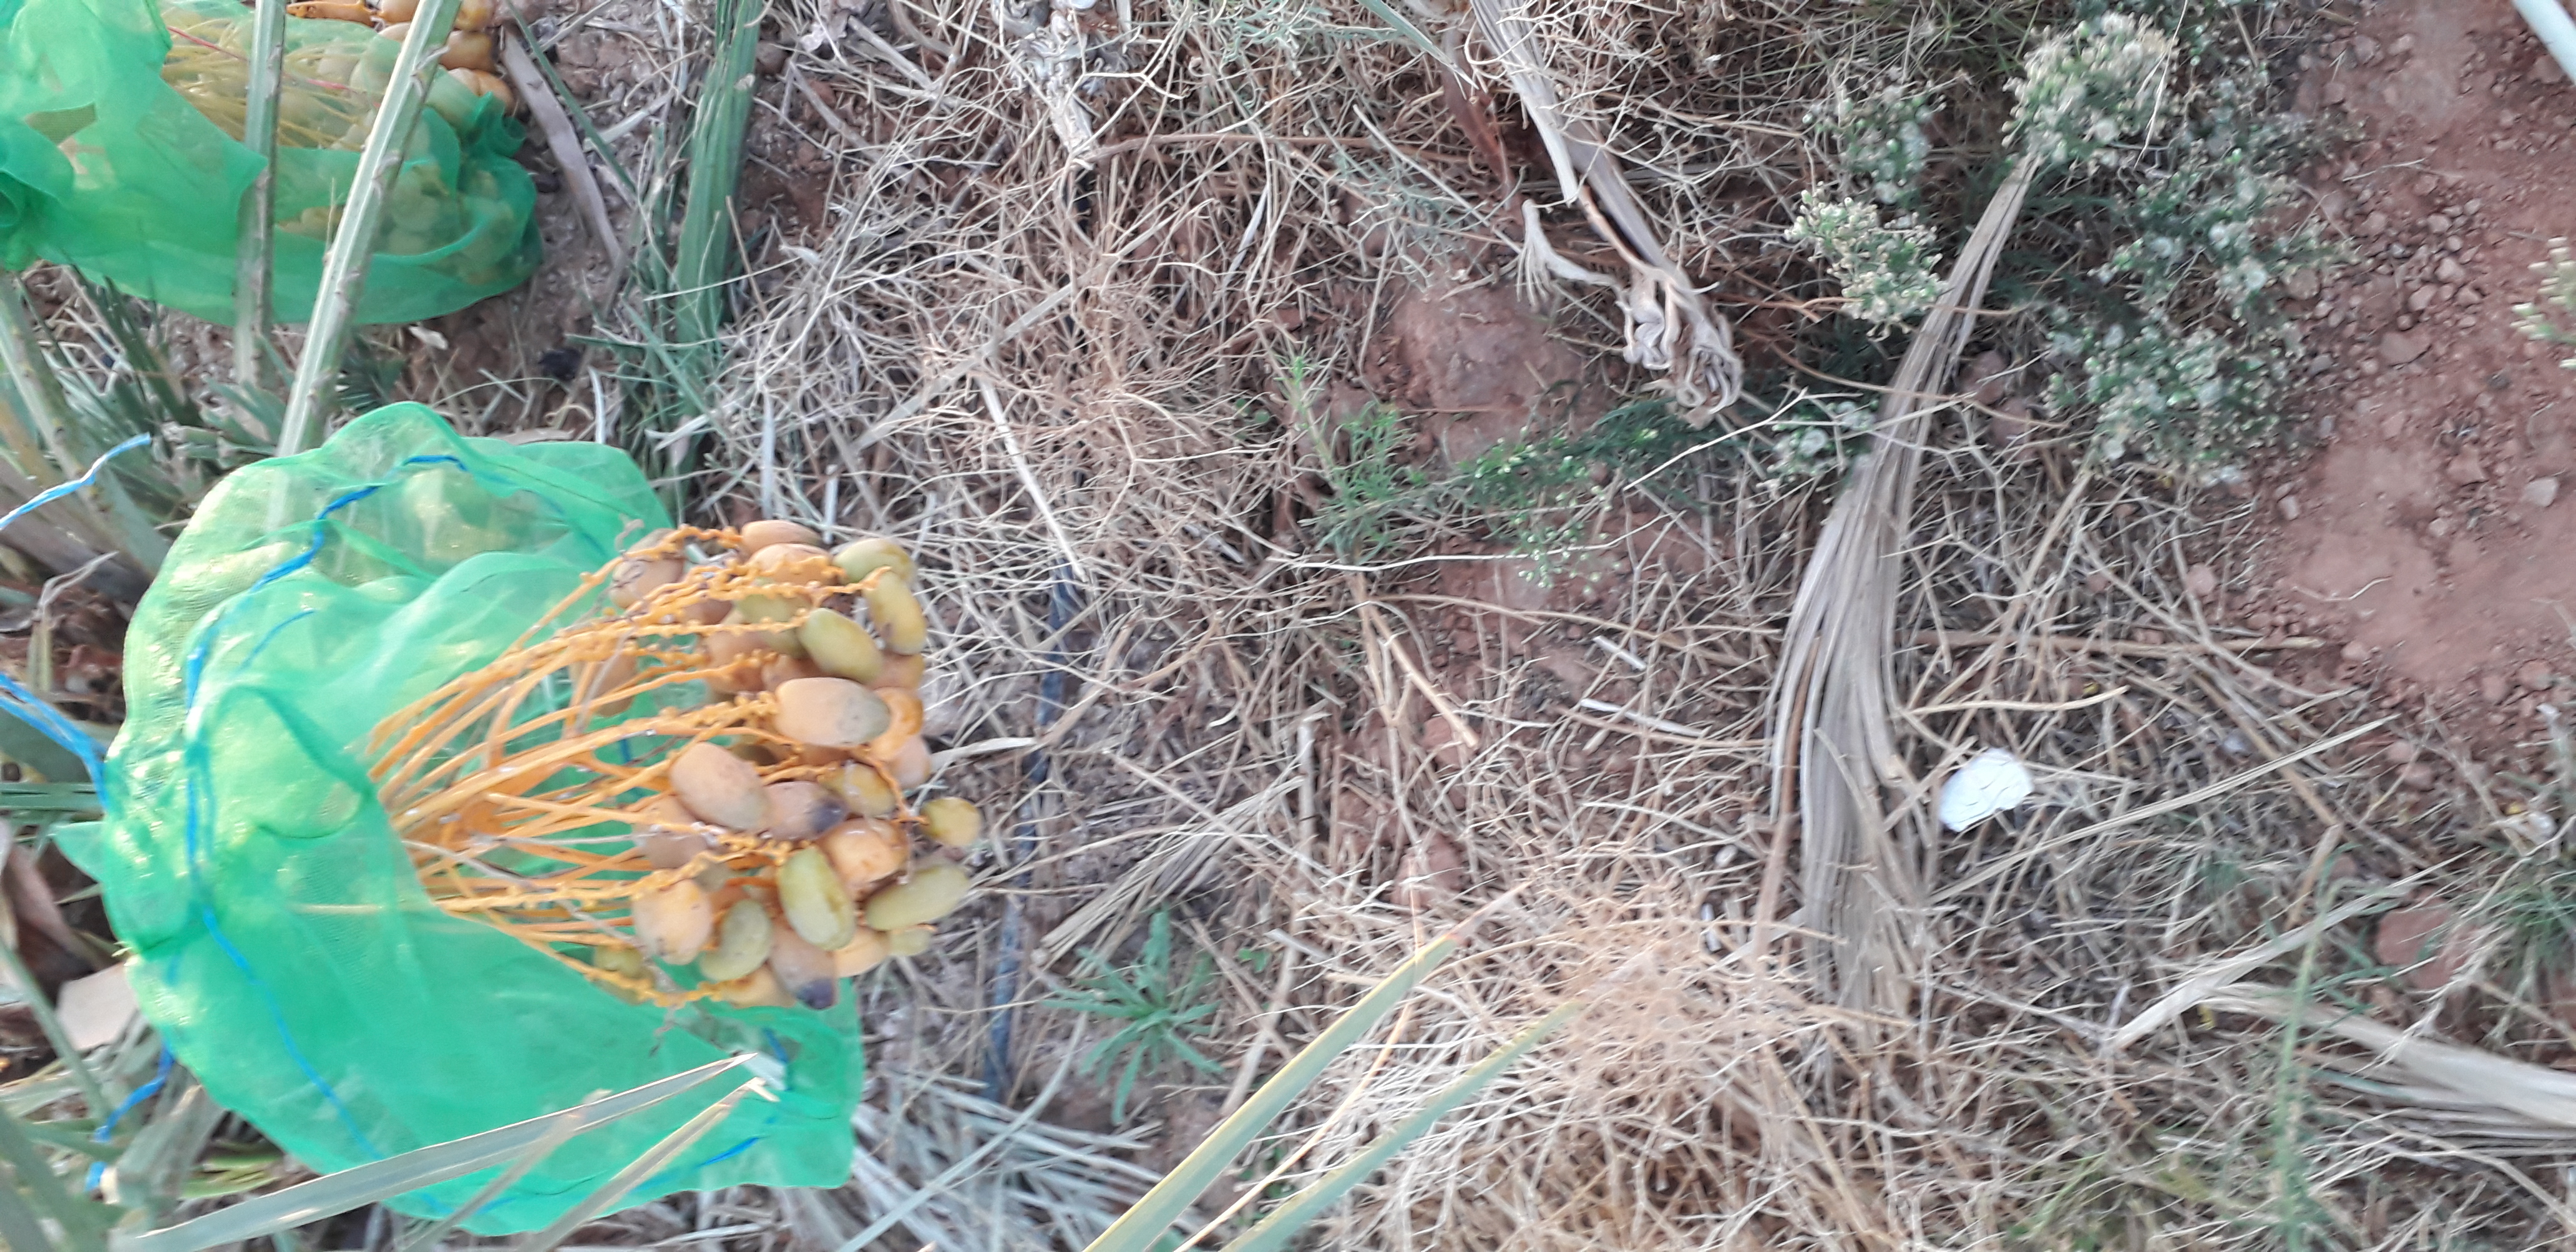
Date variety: Boumajhoul